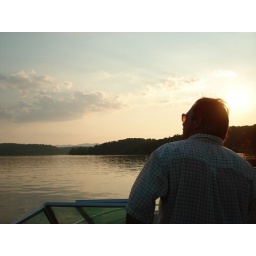
Dad driving the boat (Summer 07). He seems distracted by something shiny somewhere ... or perhaps some new construction.